UEFA Euro 2004 qualifying Group 10

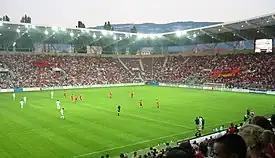
The match between Switzerland and Albania on 11 June 2003 at the Stade de Genève, Geneva

Standings and results for Group 10 of the UEFA Euro 2004 qualifying tournament.